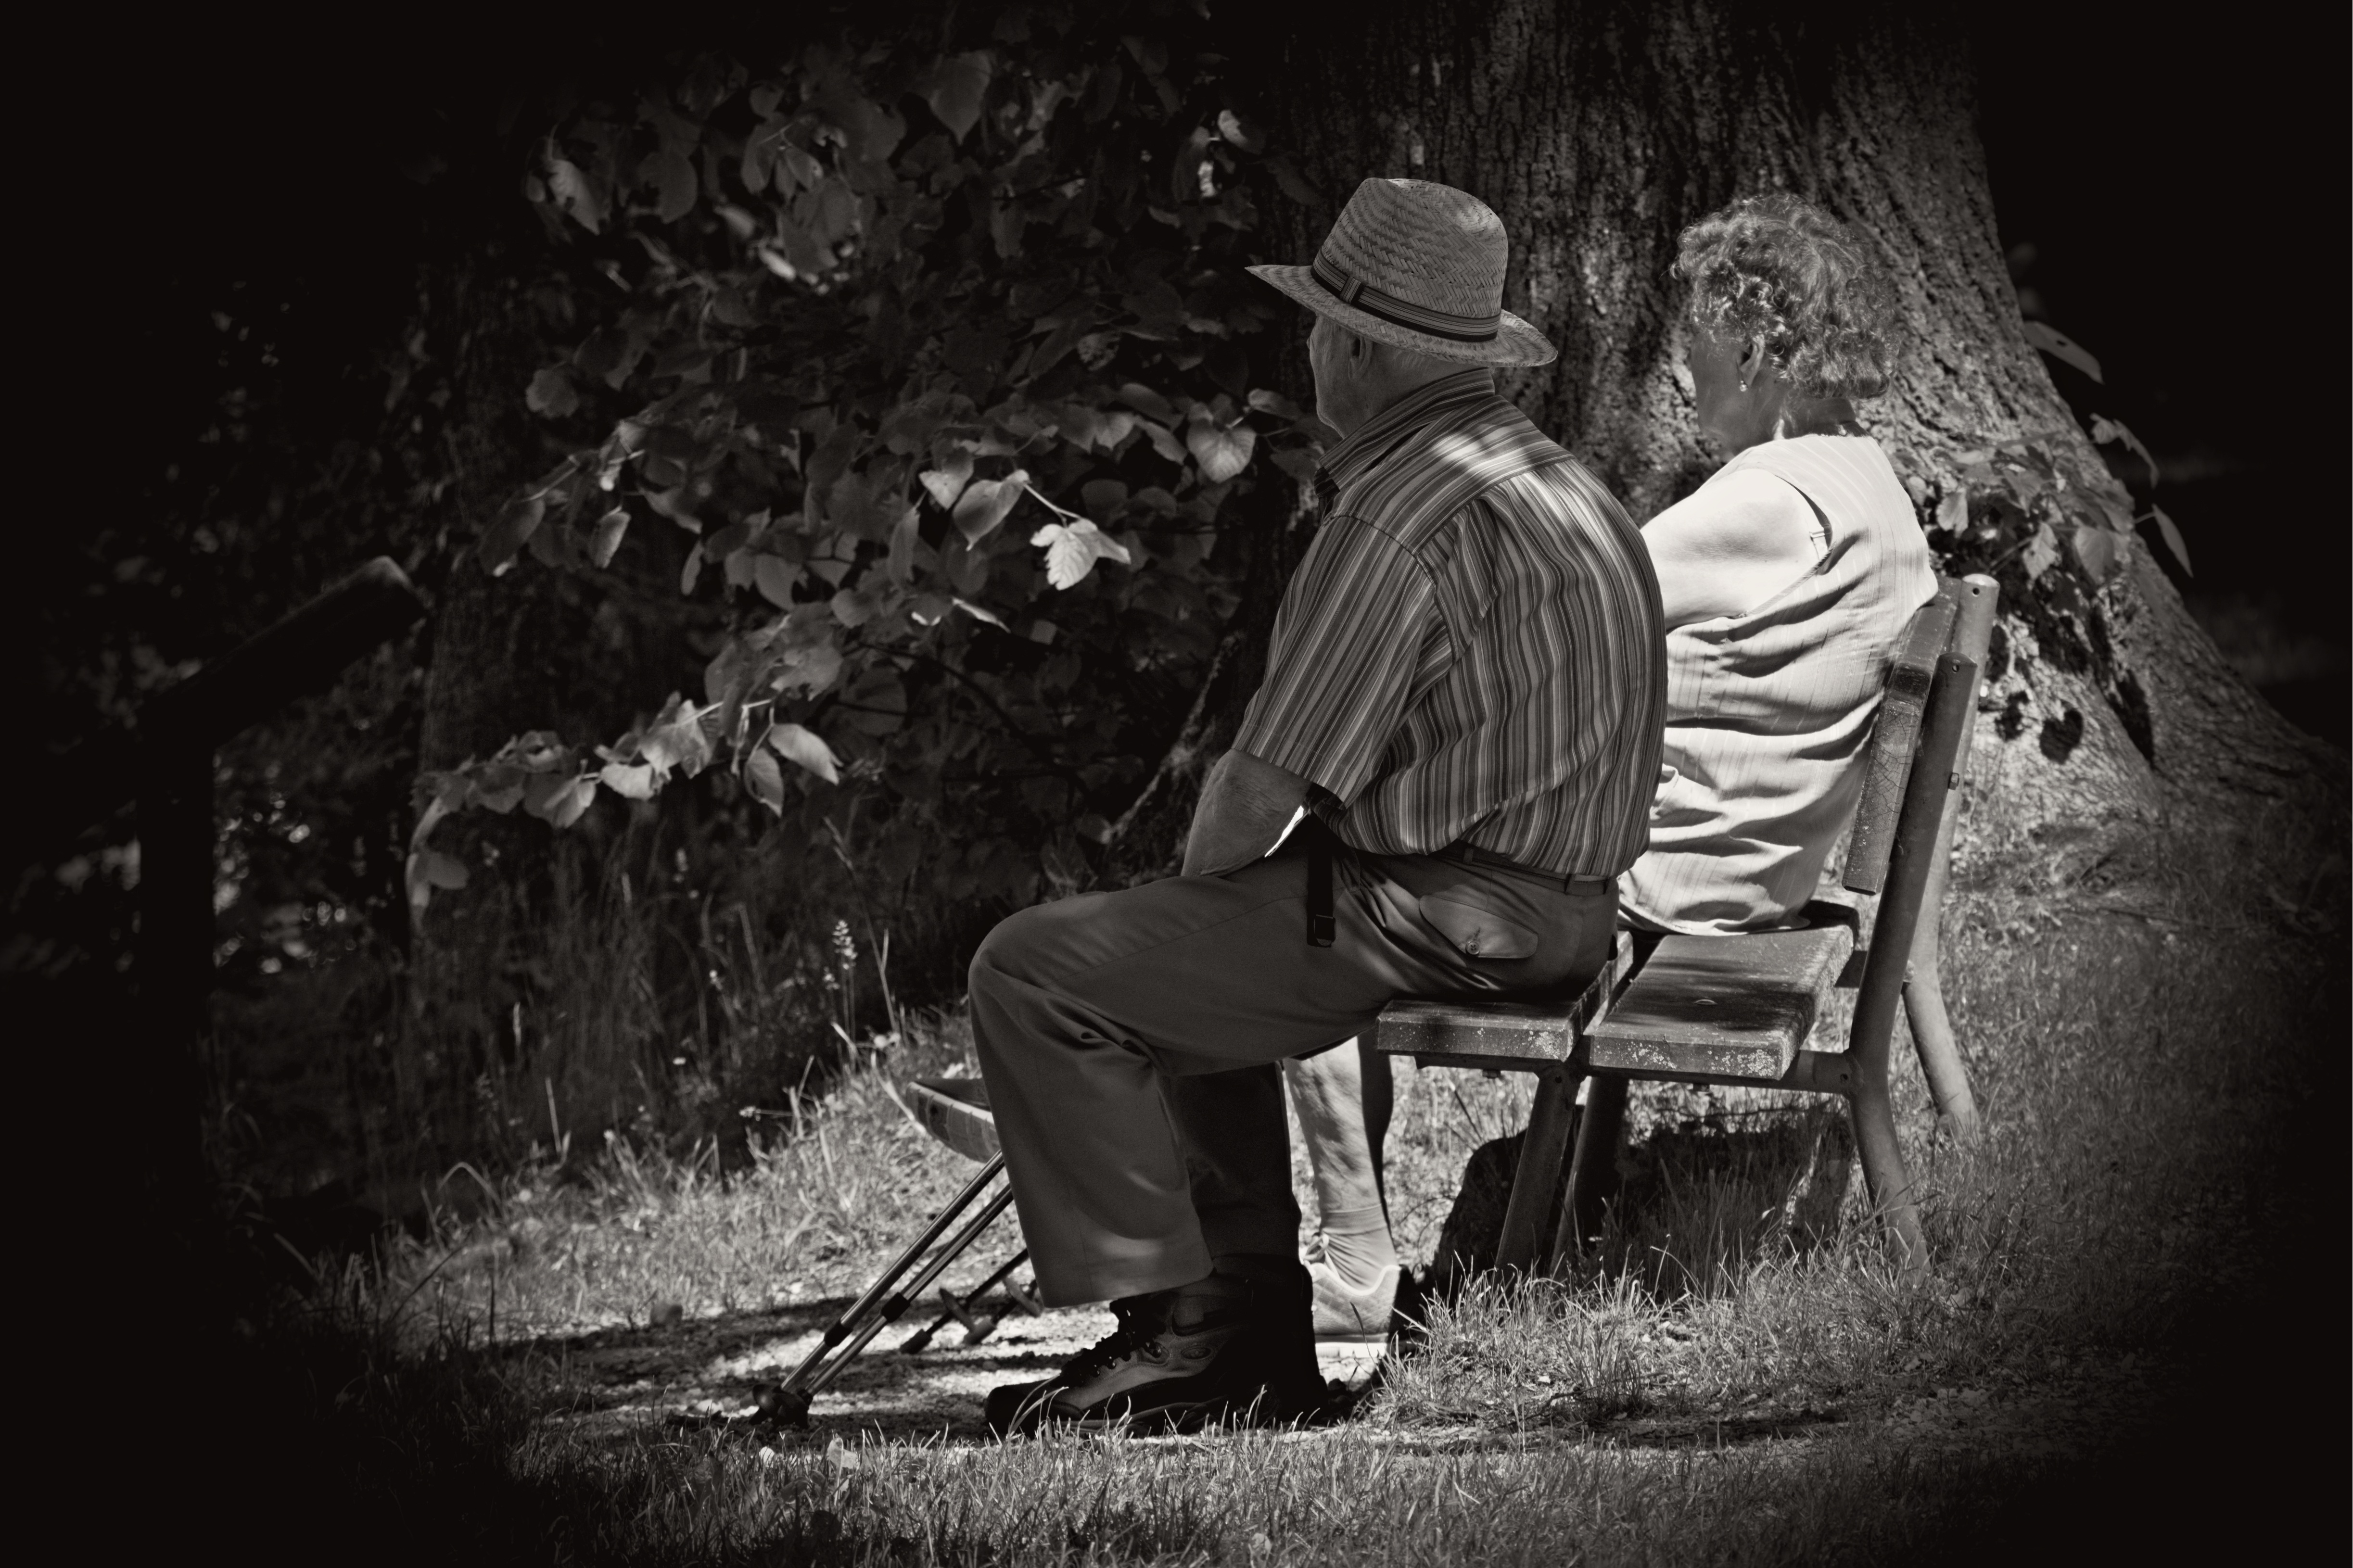
man, black and white, woman, white, photography, old, darkness, rest, black, monochrome, together, sit, photograph, age, pair, emotion, recovery, monochrome photography, film noir